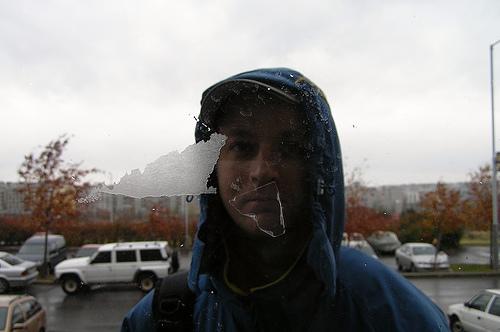
Weather: rain or strom